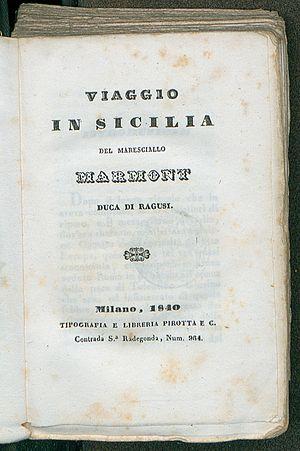
Auguste Frédéric Louis Viesse de Marmont, duc de Raguse, maréchal d'Empire et pair de France, est un militaire français né le 20 juillet 1774 à Châtillon-sur-Seine et mort le 2 mars 1852 à Venise.